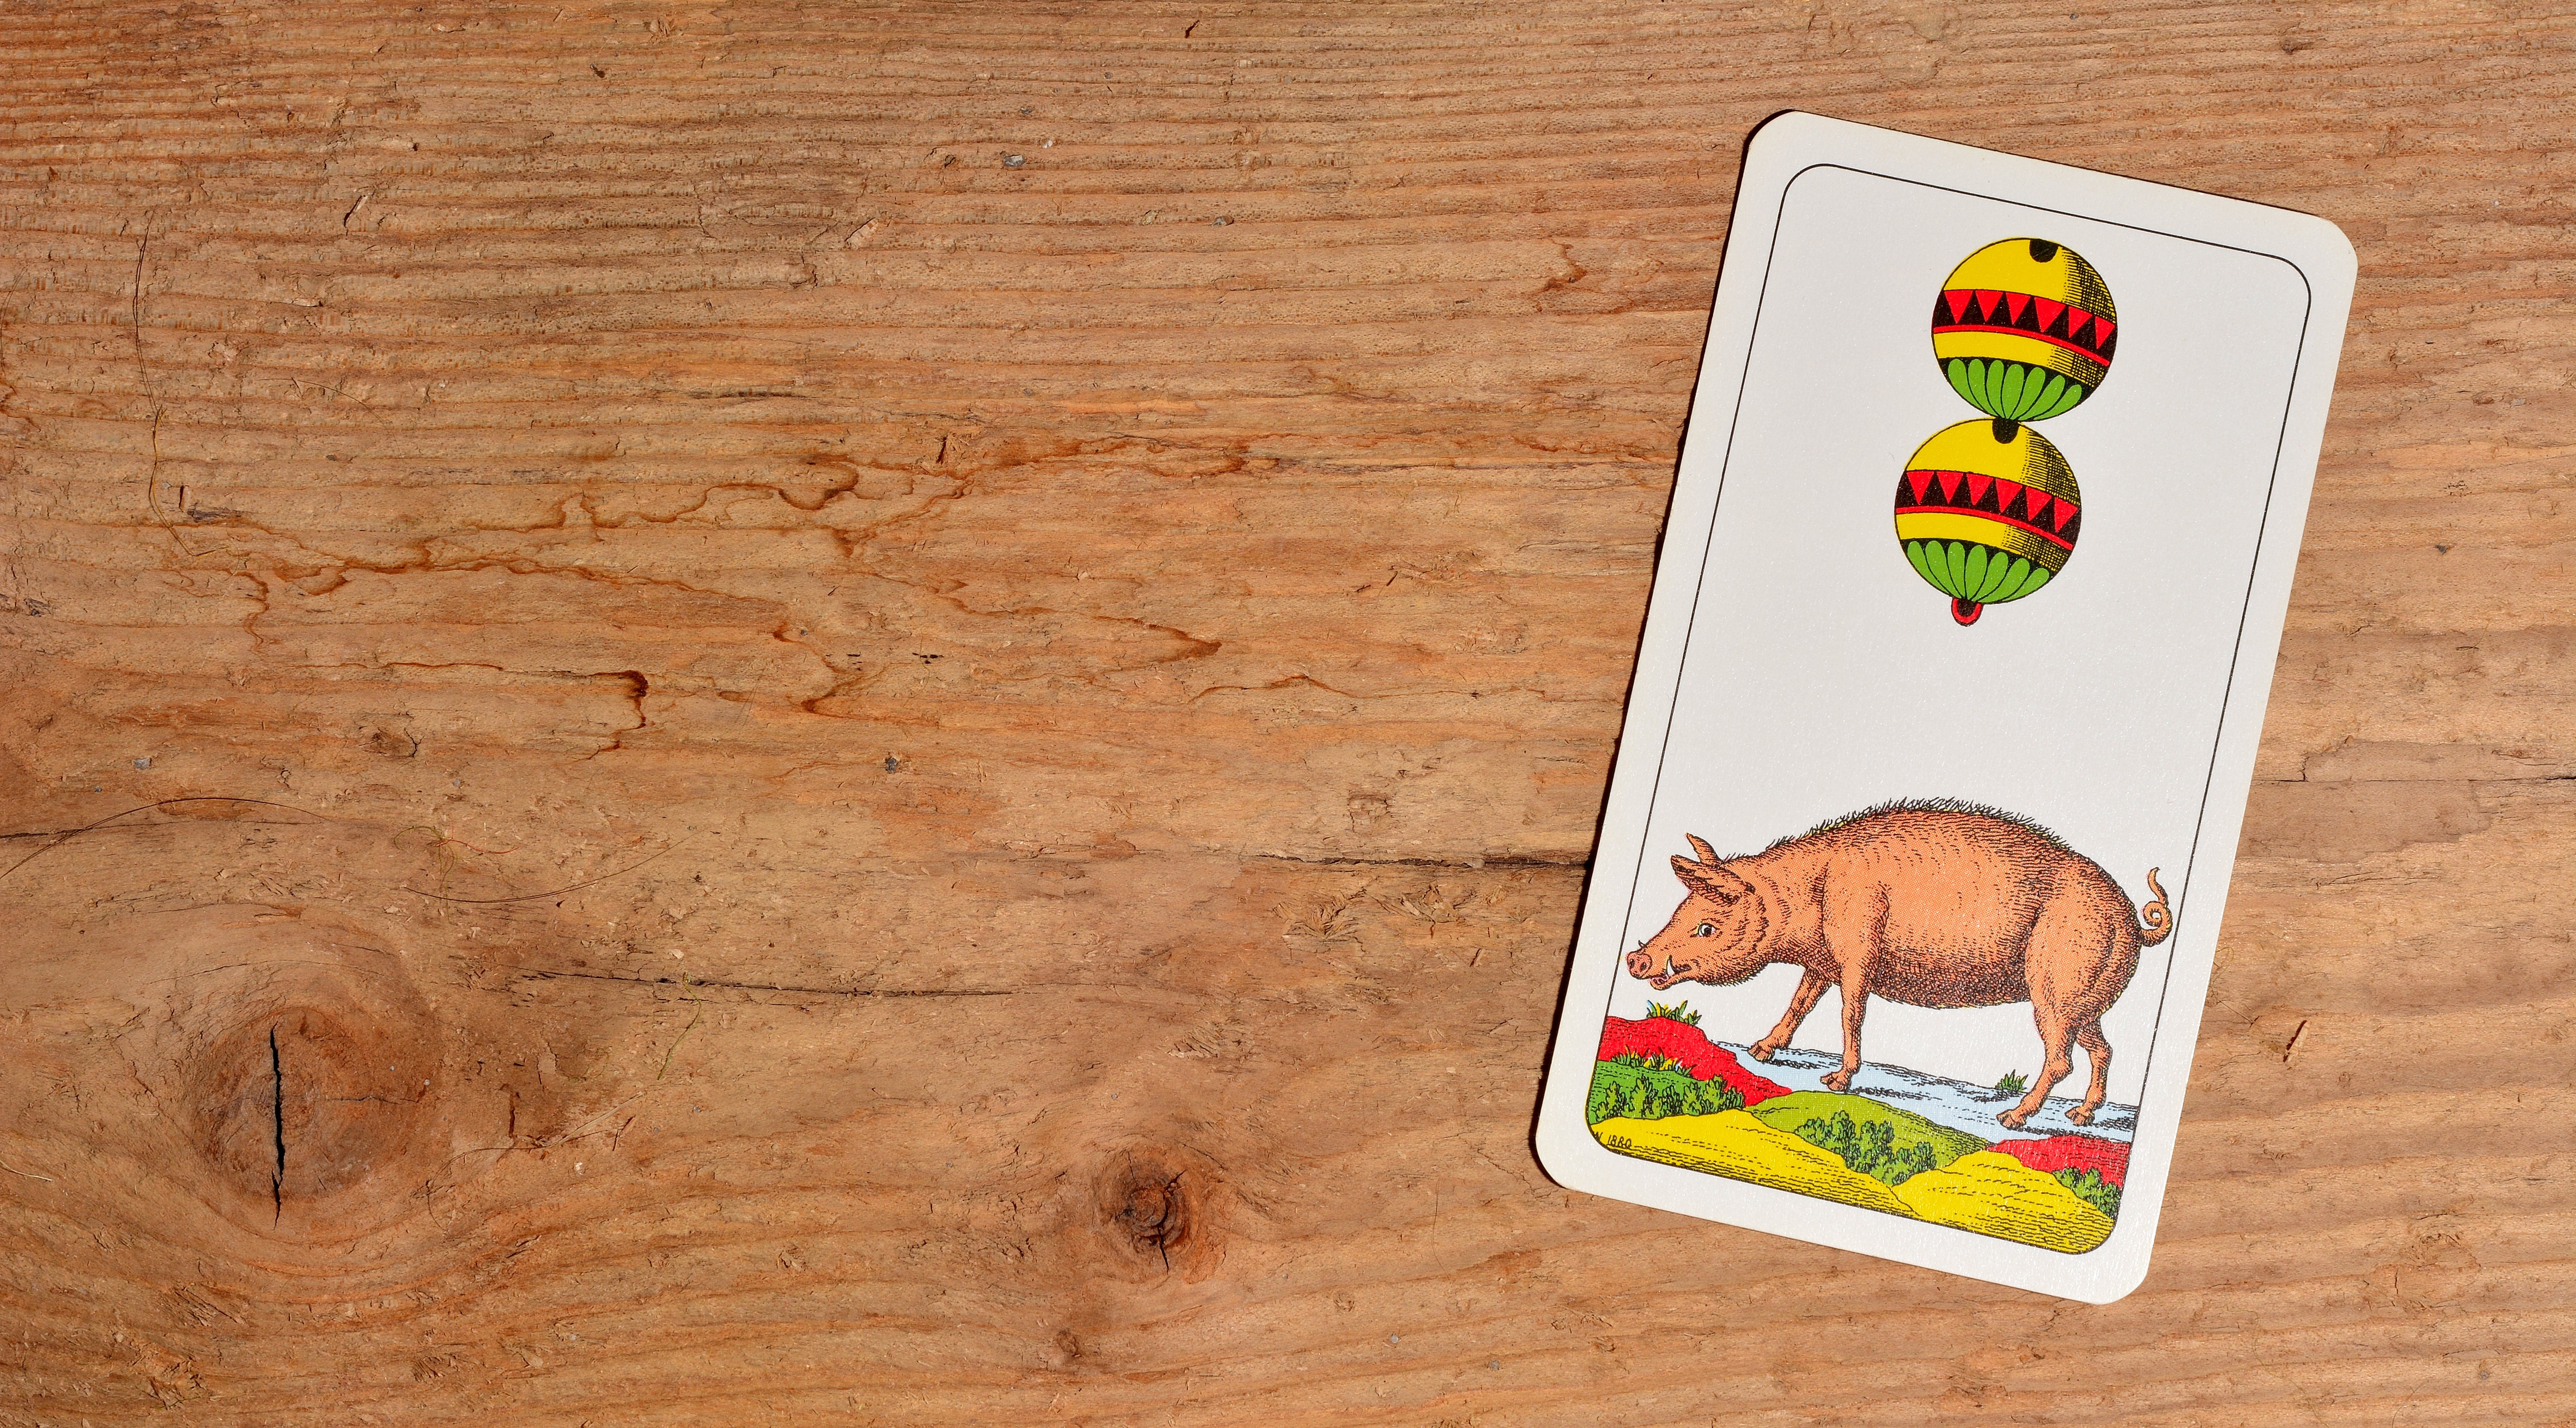
wood, background, flooring, german cockroach, clamps, playing card